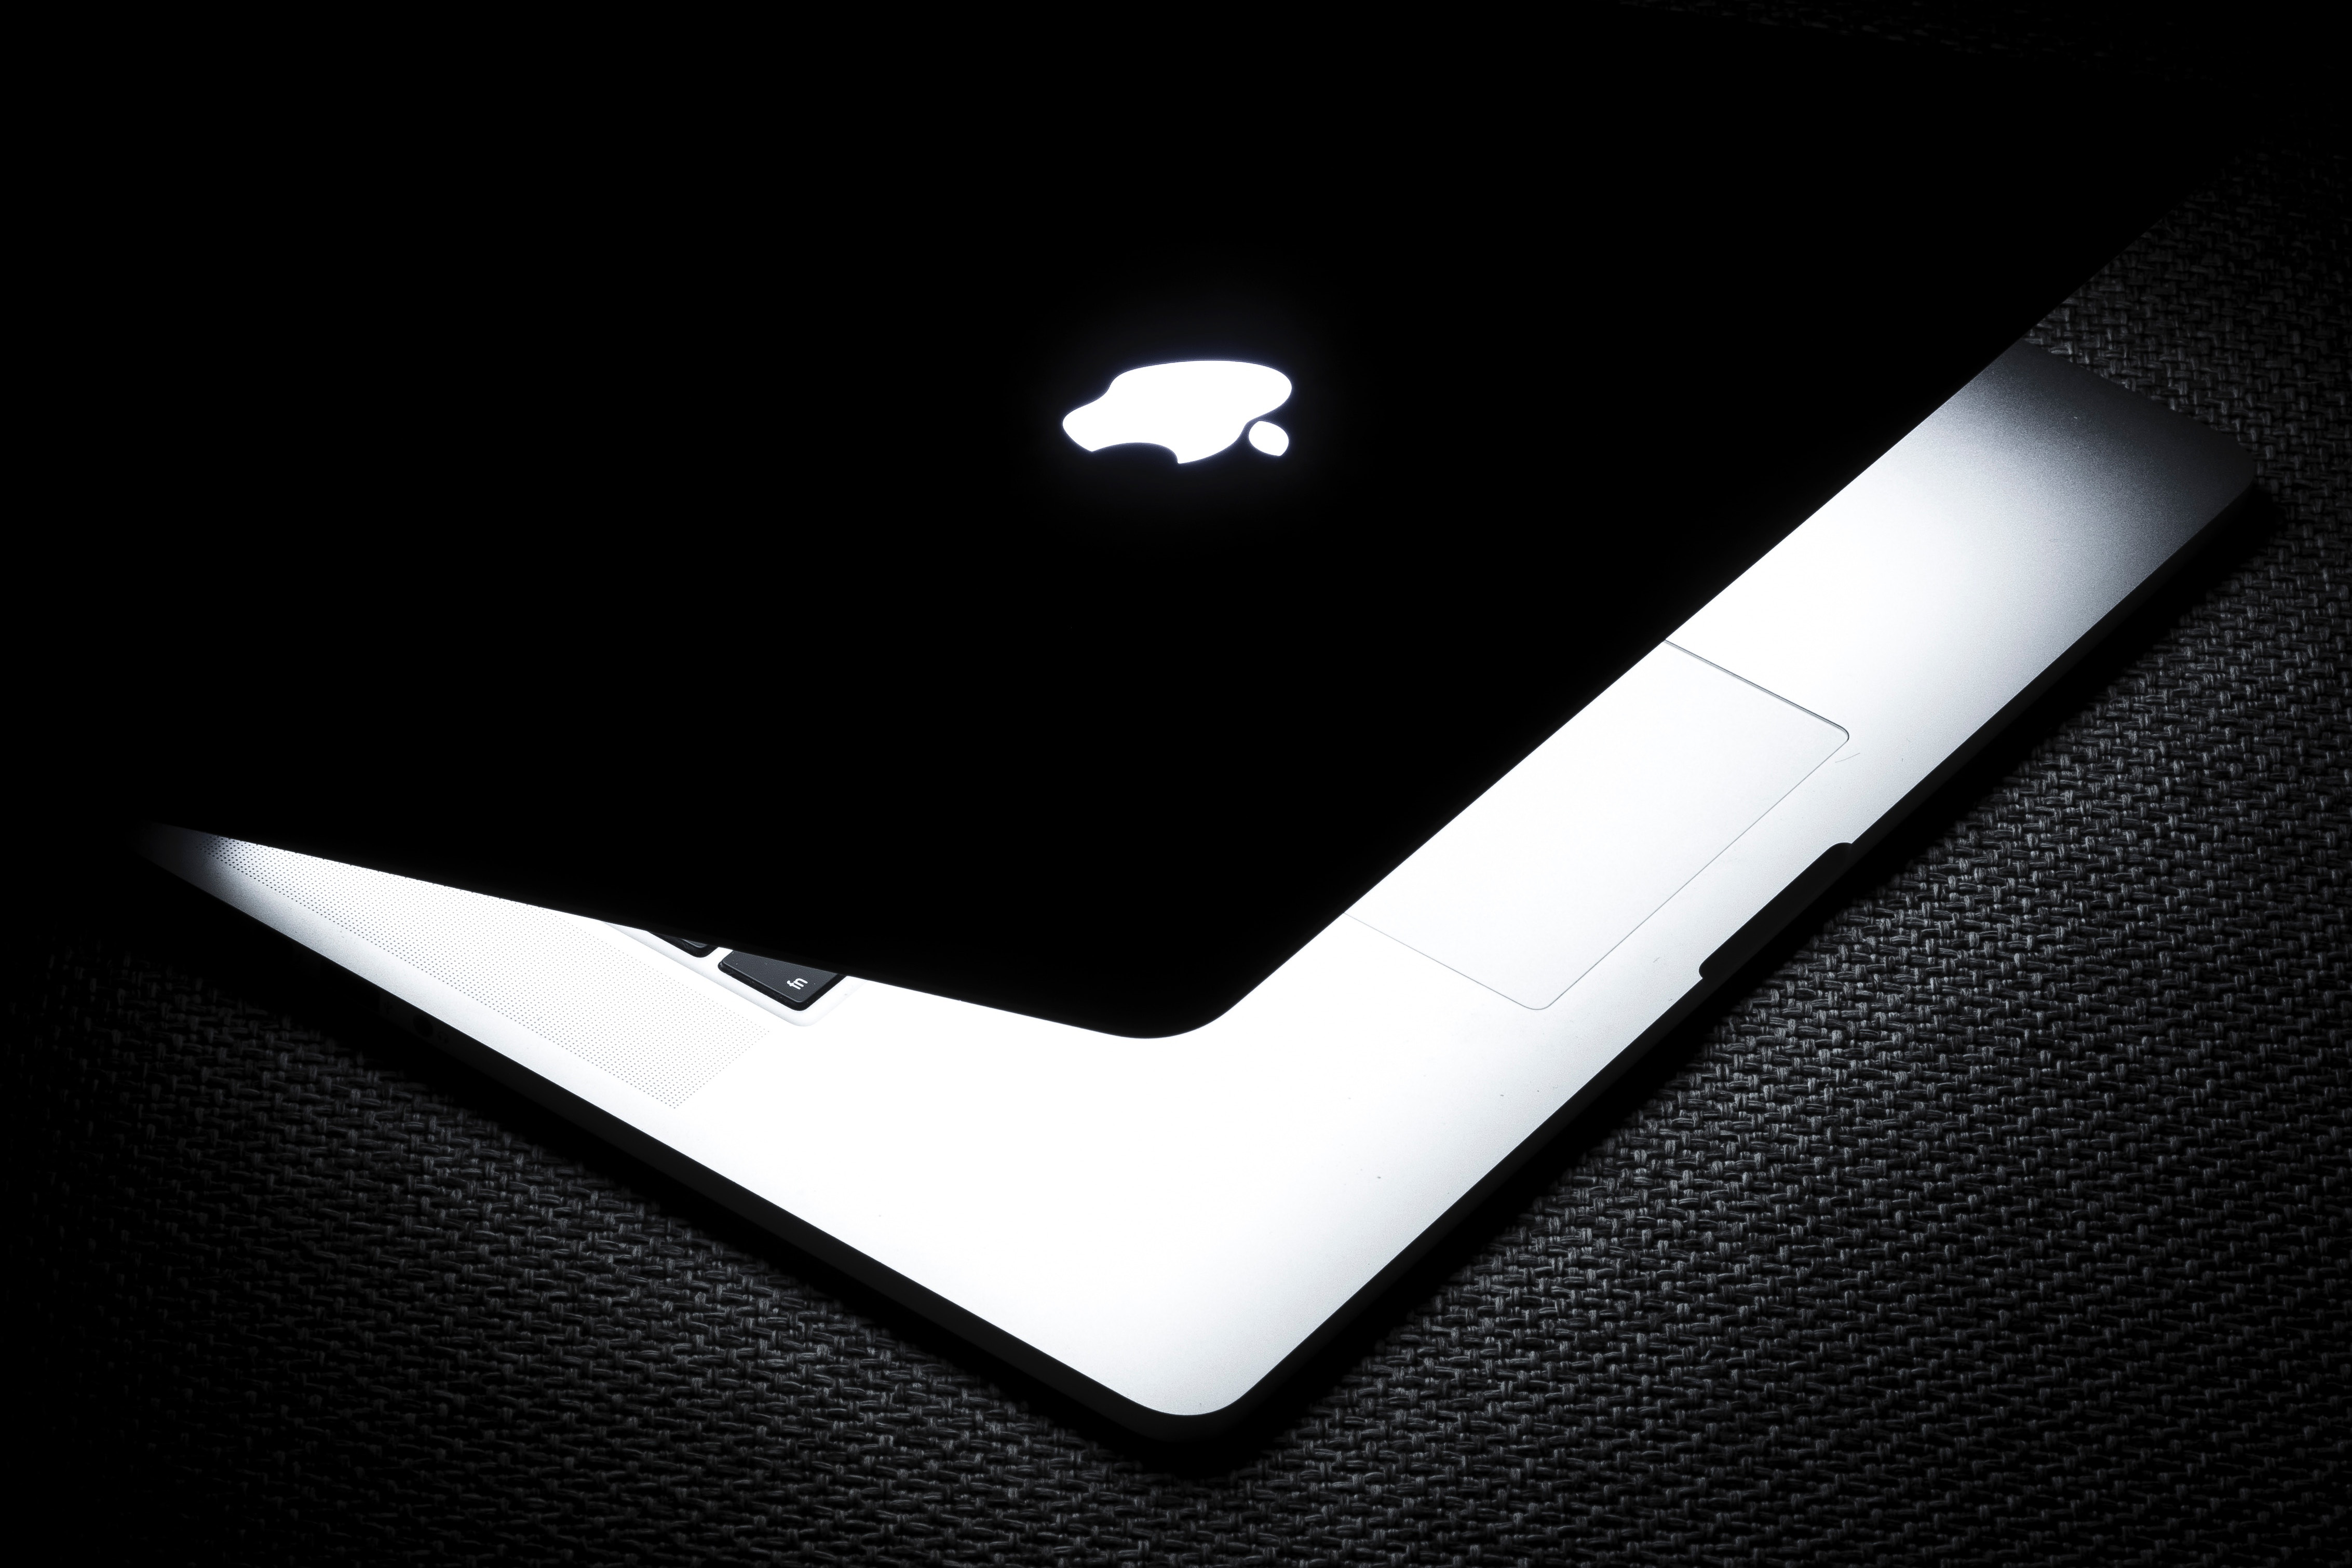
white, font, logo, technology, icon, electronic device, gadget, symbol, gesture